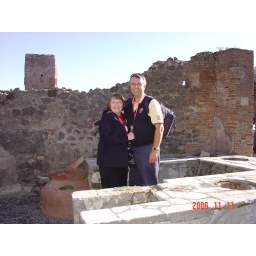
Vickey and I are in what was a kitchen in a house in Pompeii.